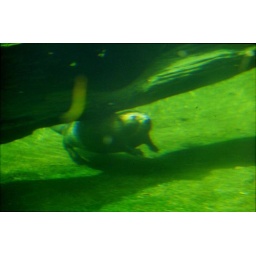
264 Beaver under water through glass